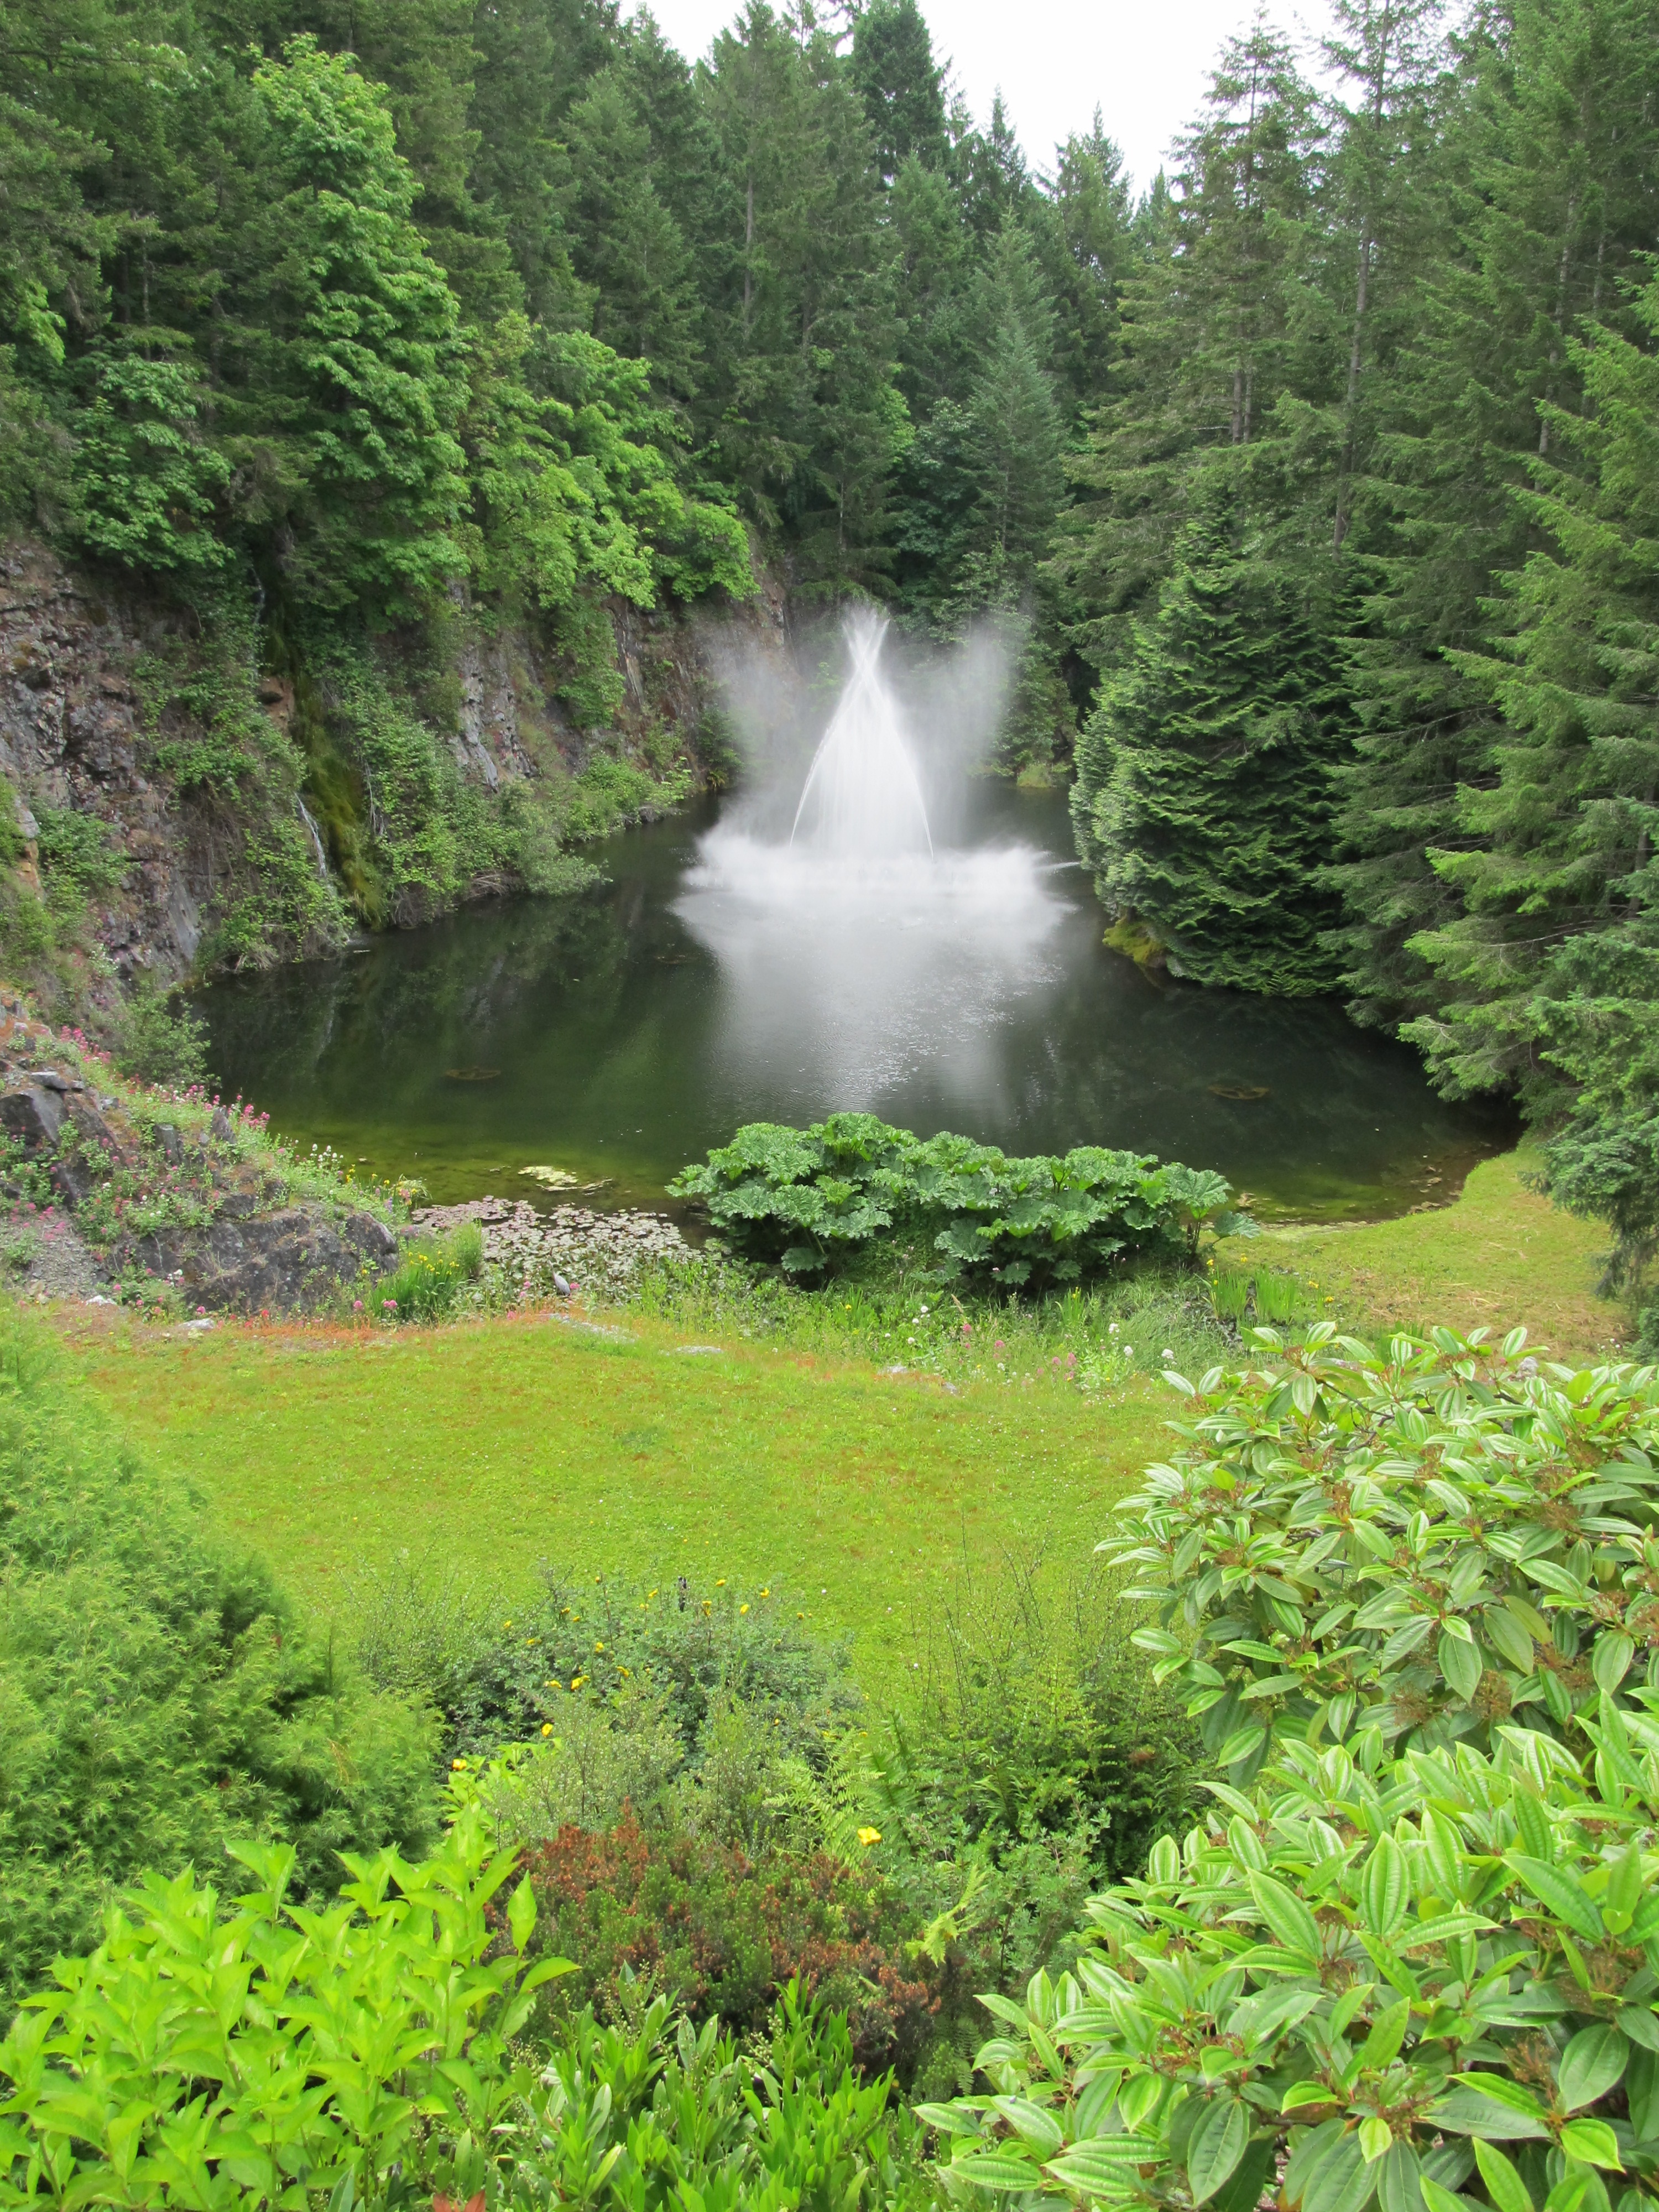
forest, waterfall, river, stream, jungle, body of water, canada, vegetation, rainforest, ravine, woodland, water feature, ecosystem, watercourse, nature reserve, old growth forest, victoria bc, in butchart gardens, geological phenomenon